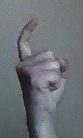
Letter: ra